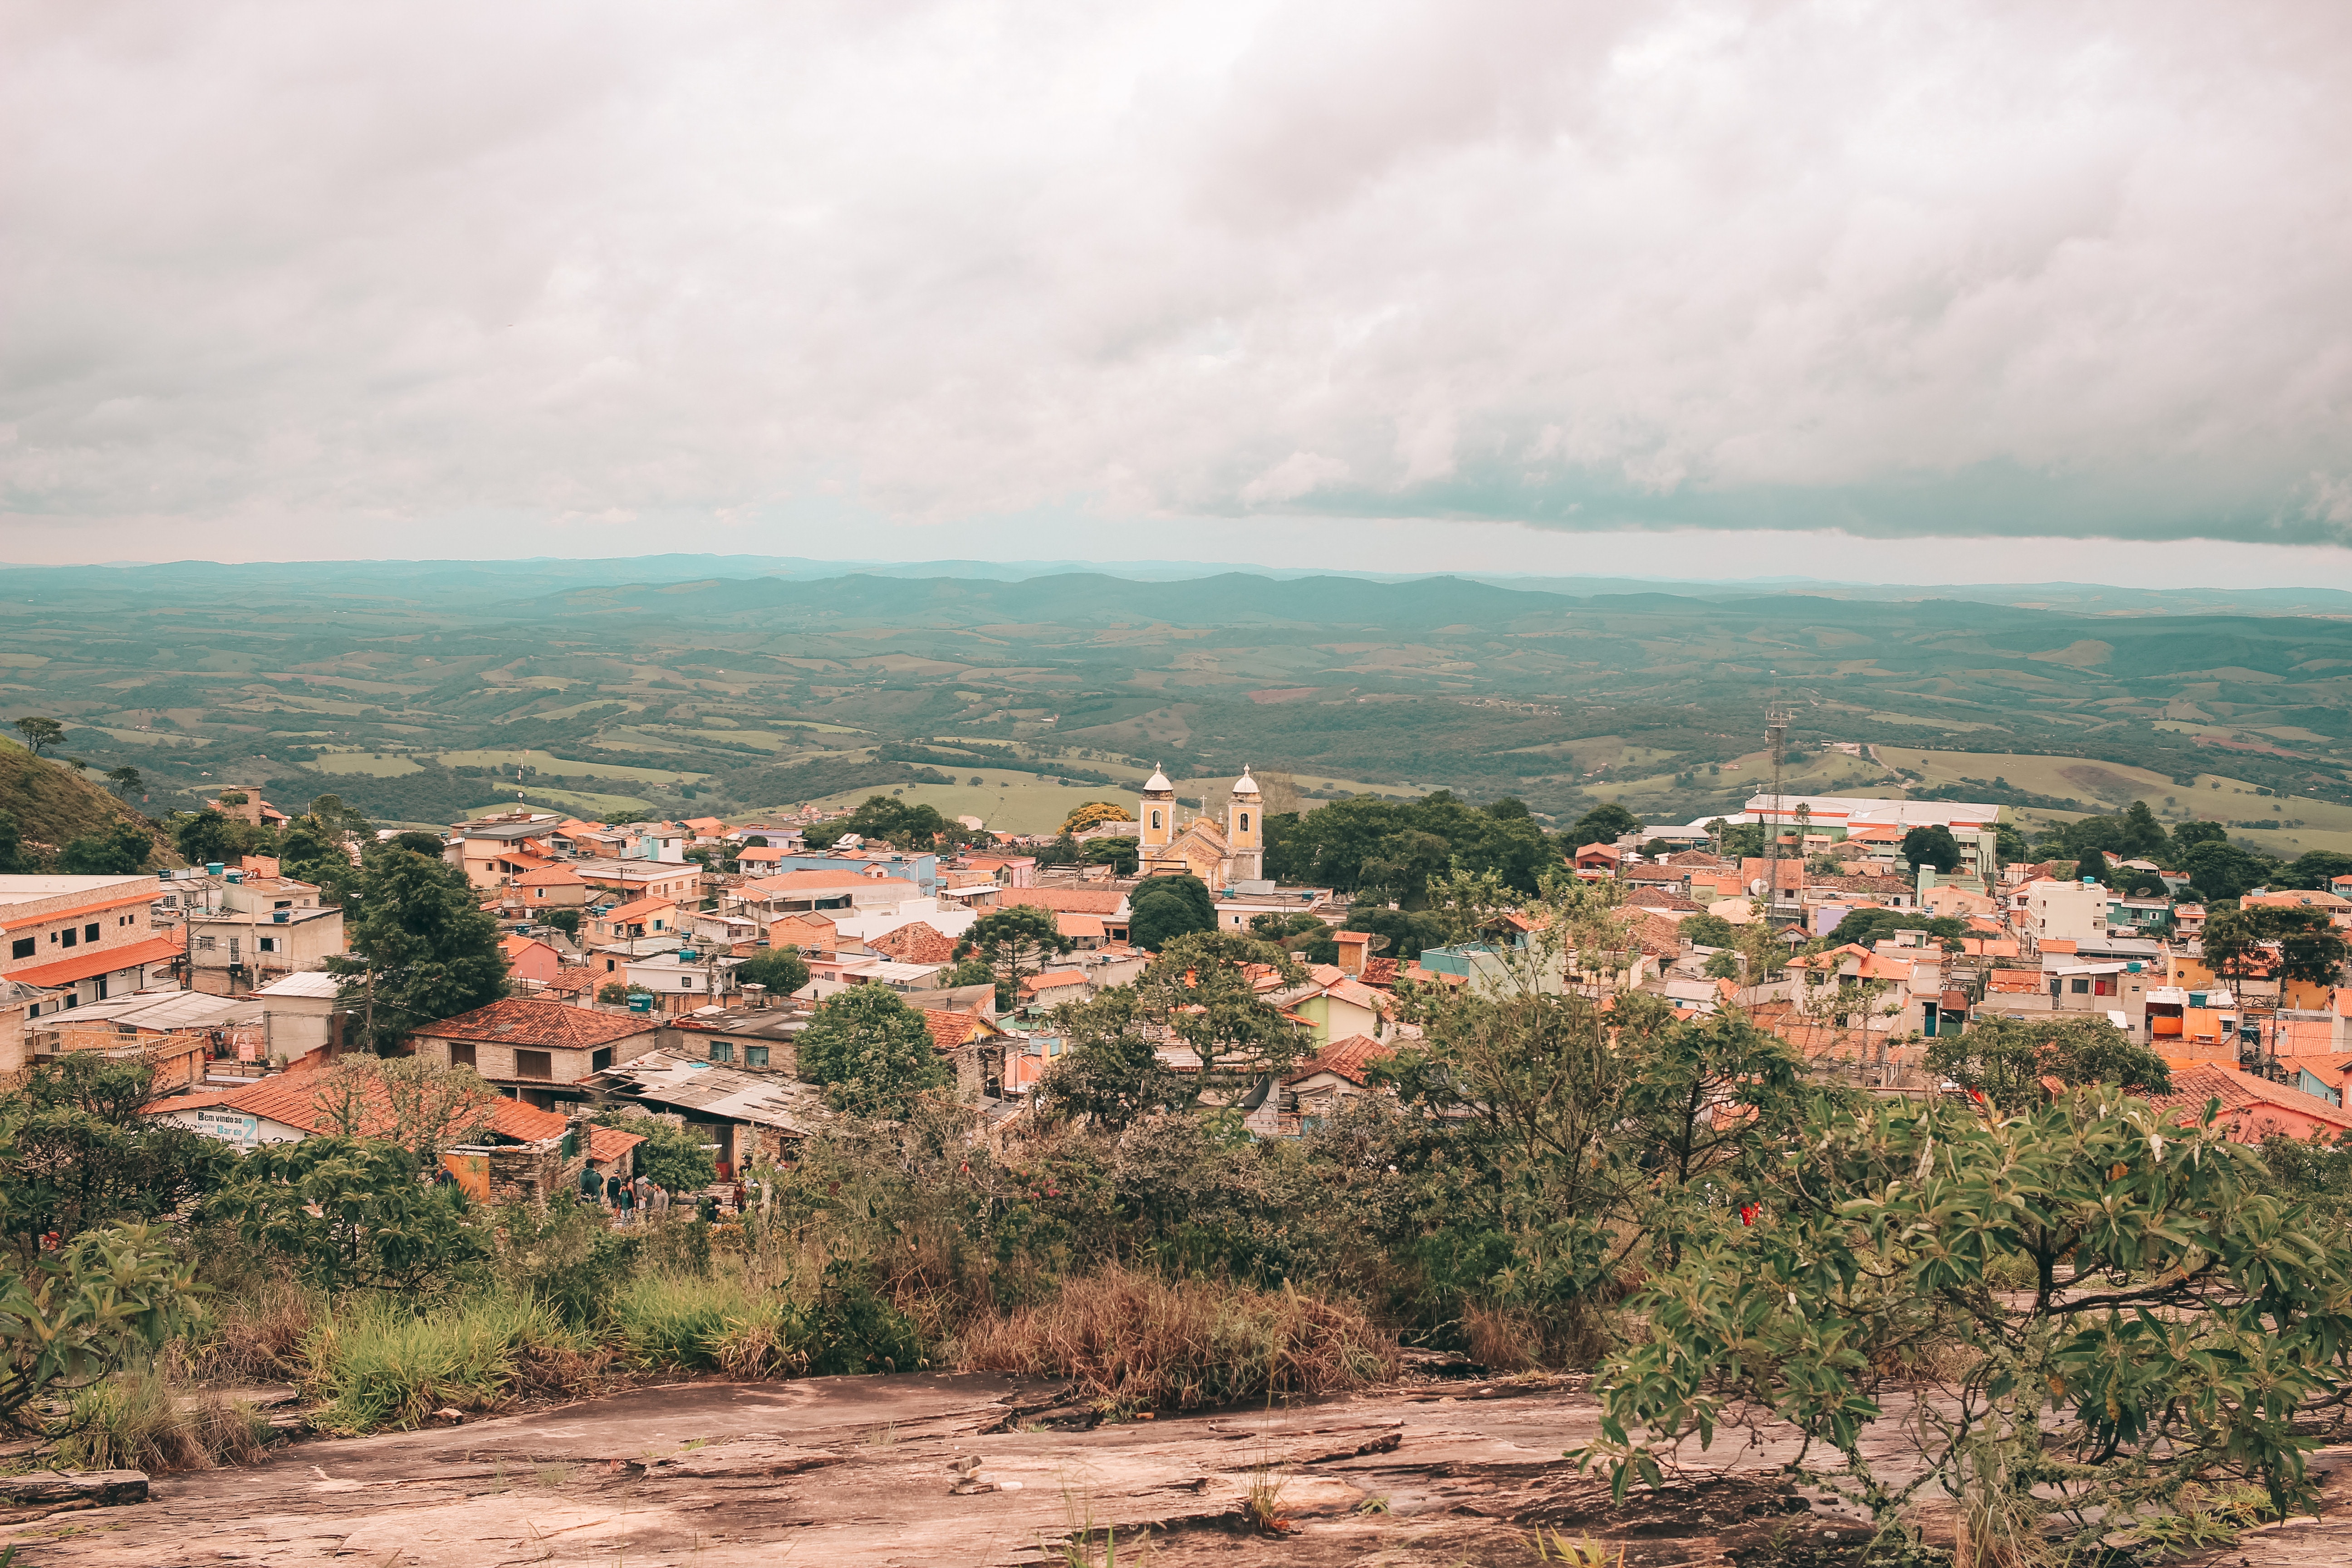
sky, cloud, tree, town, hill, human settlement, horizon, urban area, city, plant community, mountain, hill station, rural area, shrubland, village, landscape, summer, tourism, vacation, plant, residential area, suburb, road, palm tree, national park, house, meteorological phenomenon, plain, chaparral